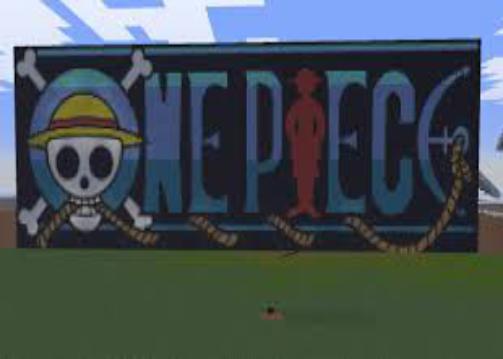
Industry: Leisure